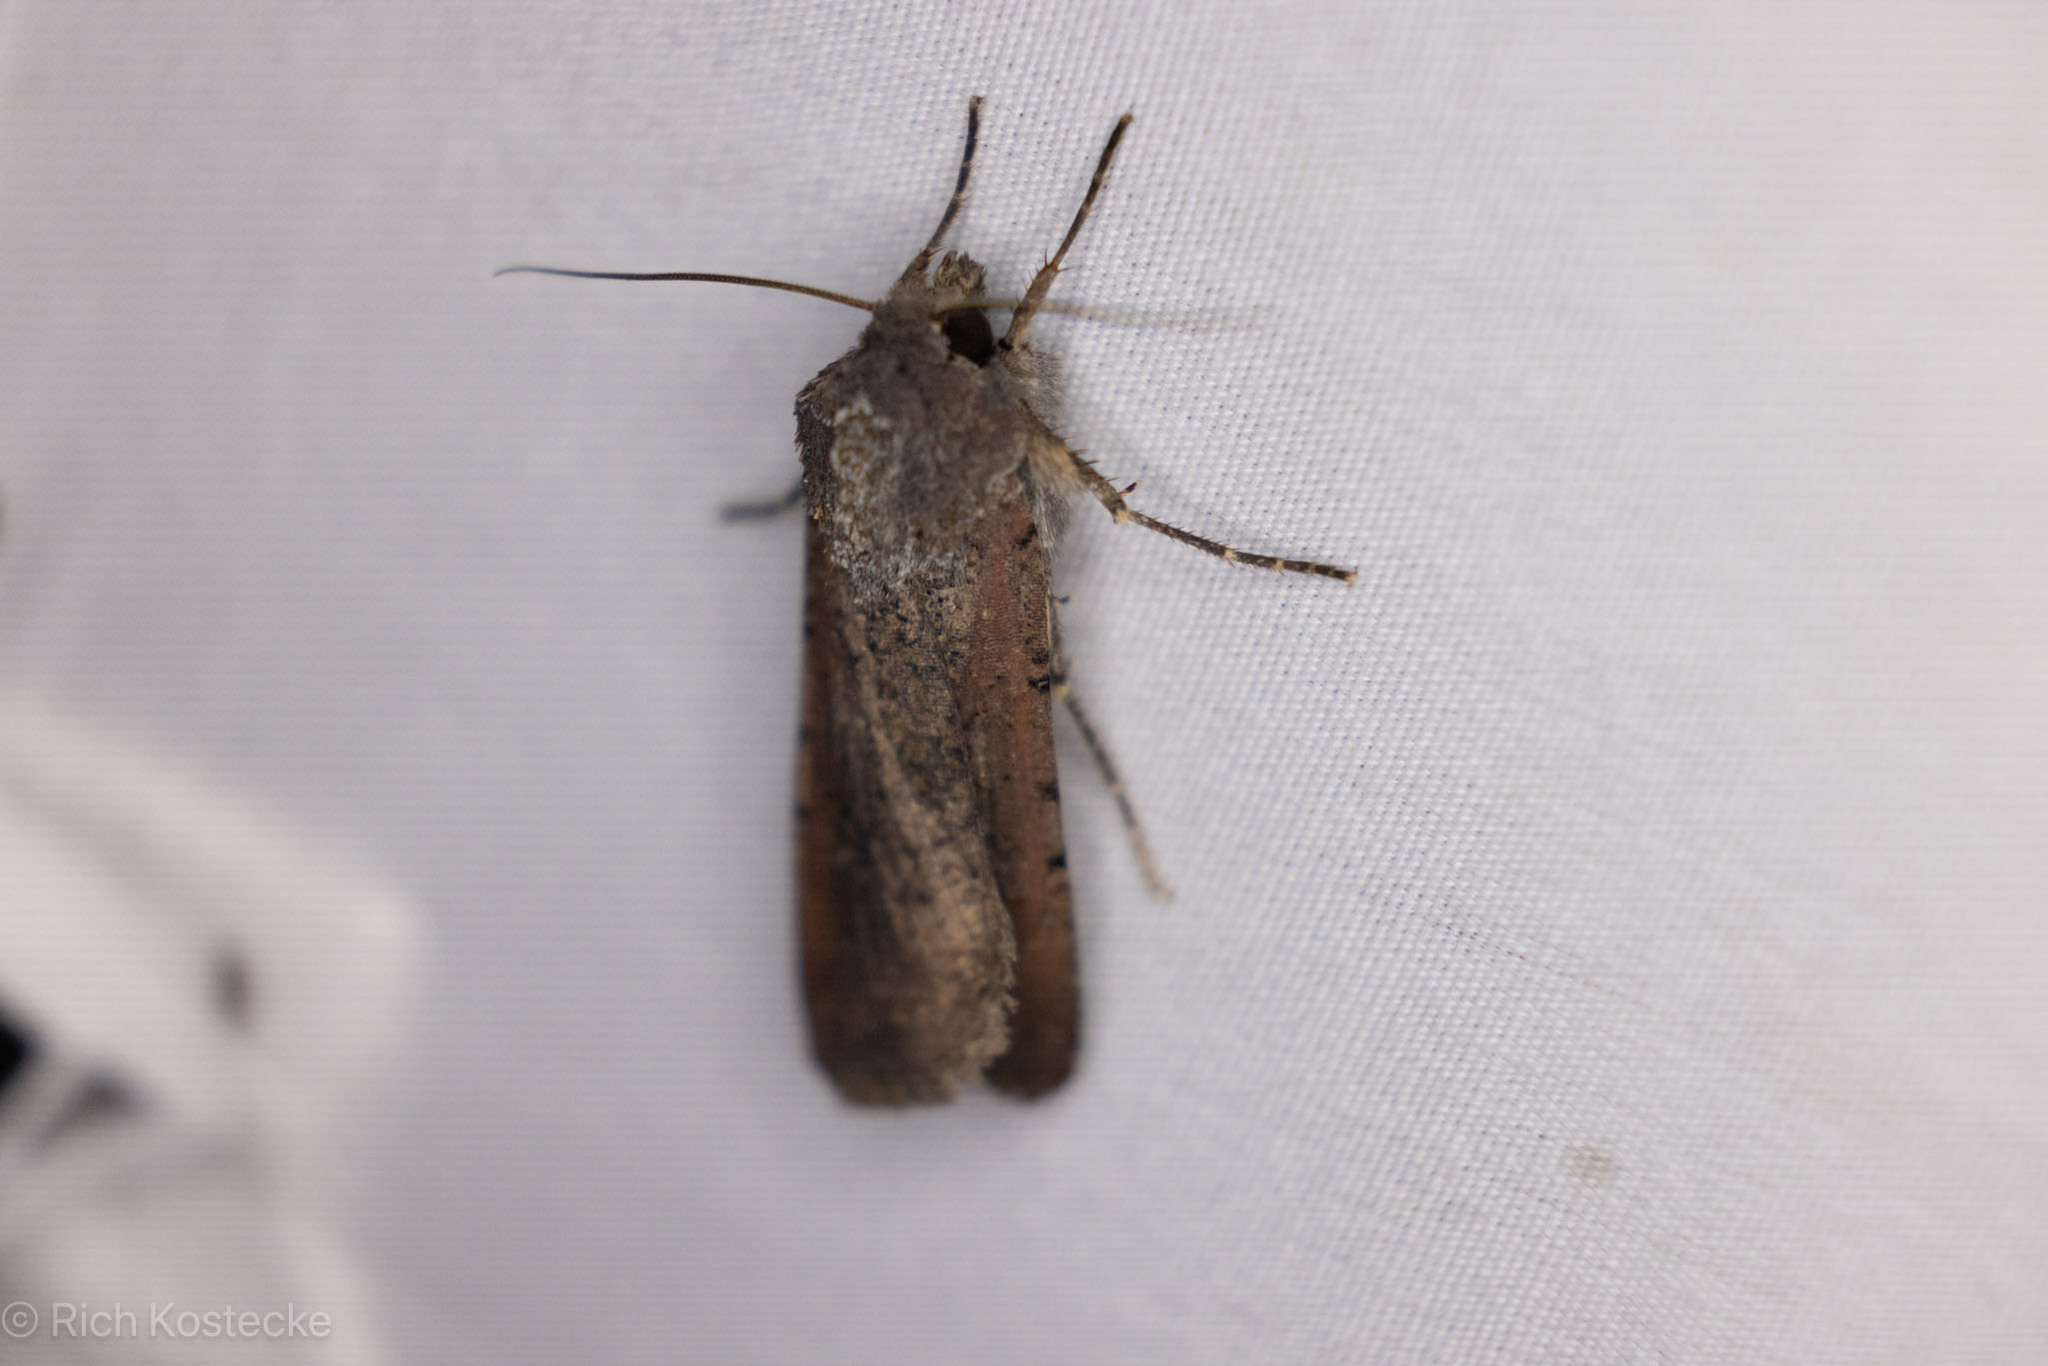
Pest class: cutworms